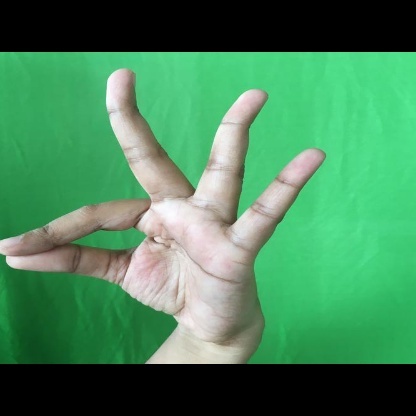
Mudra: Hamsasyam